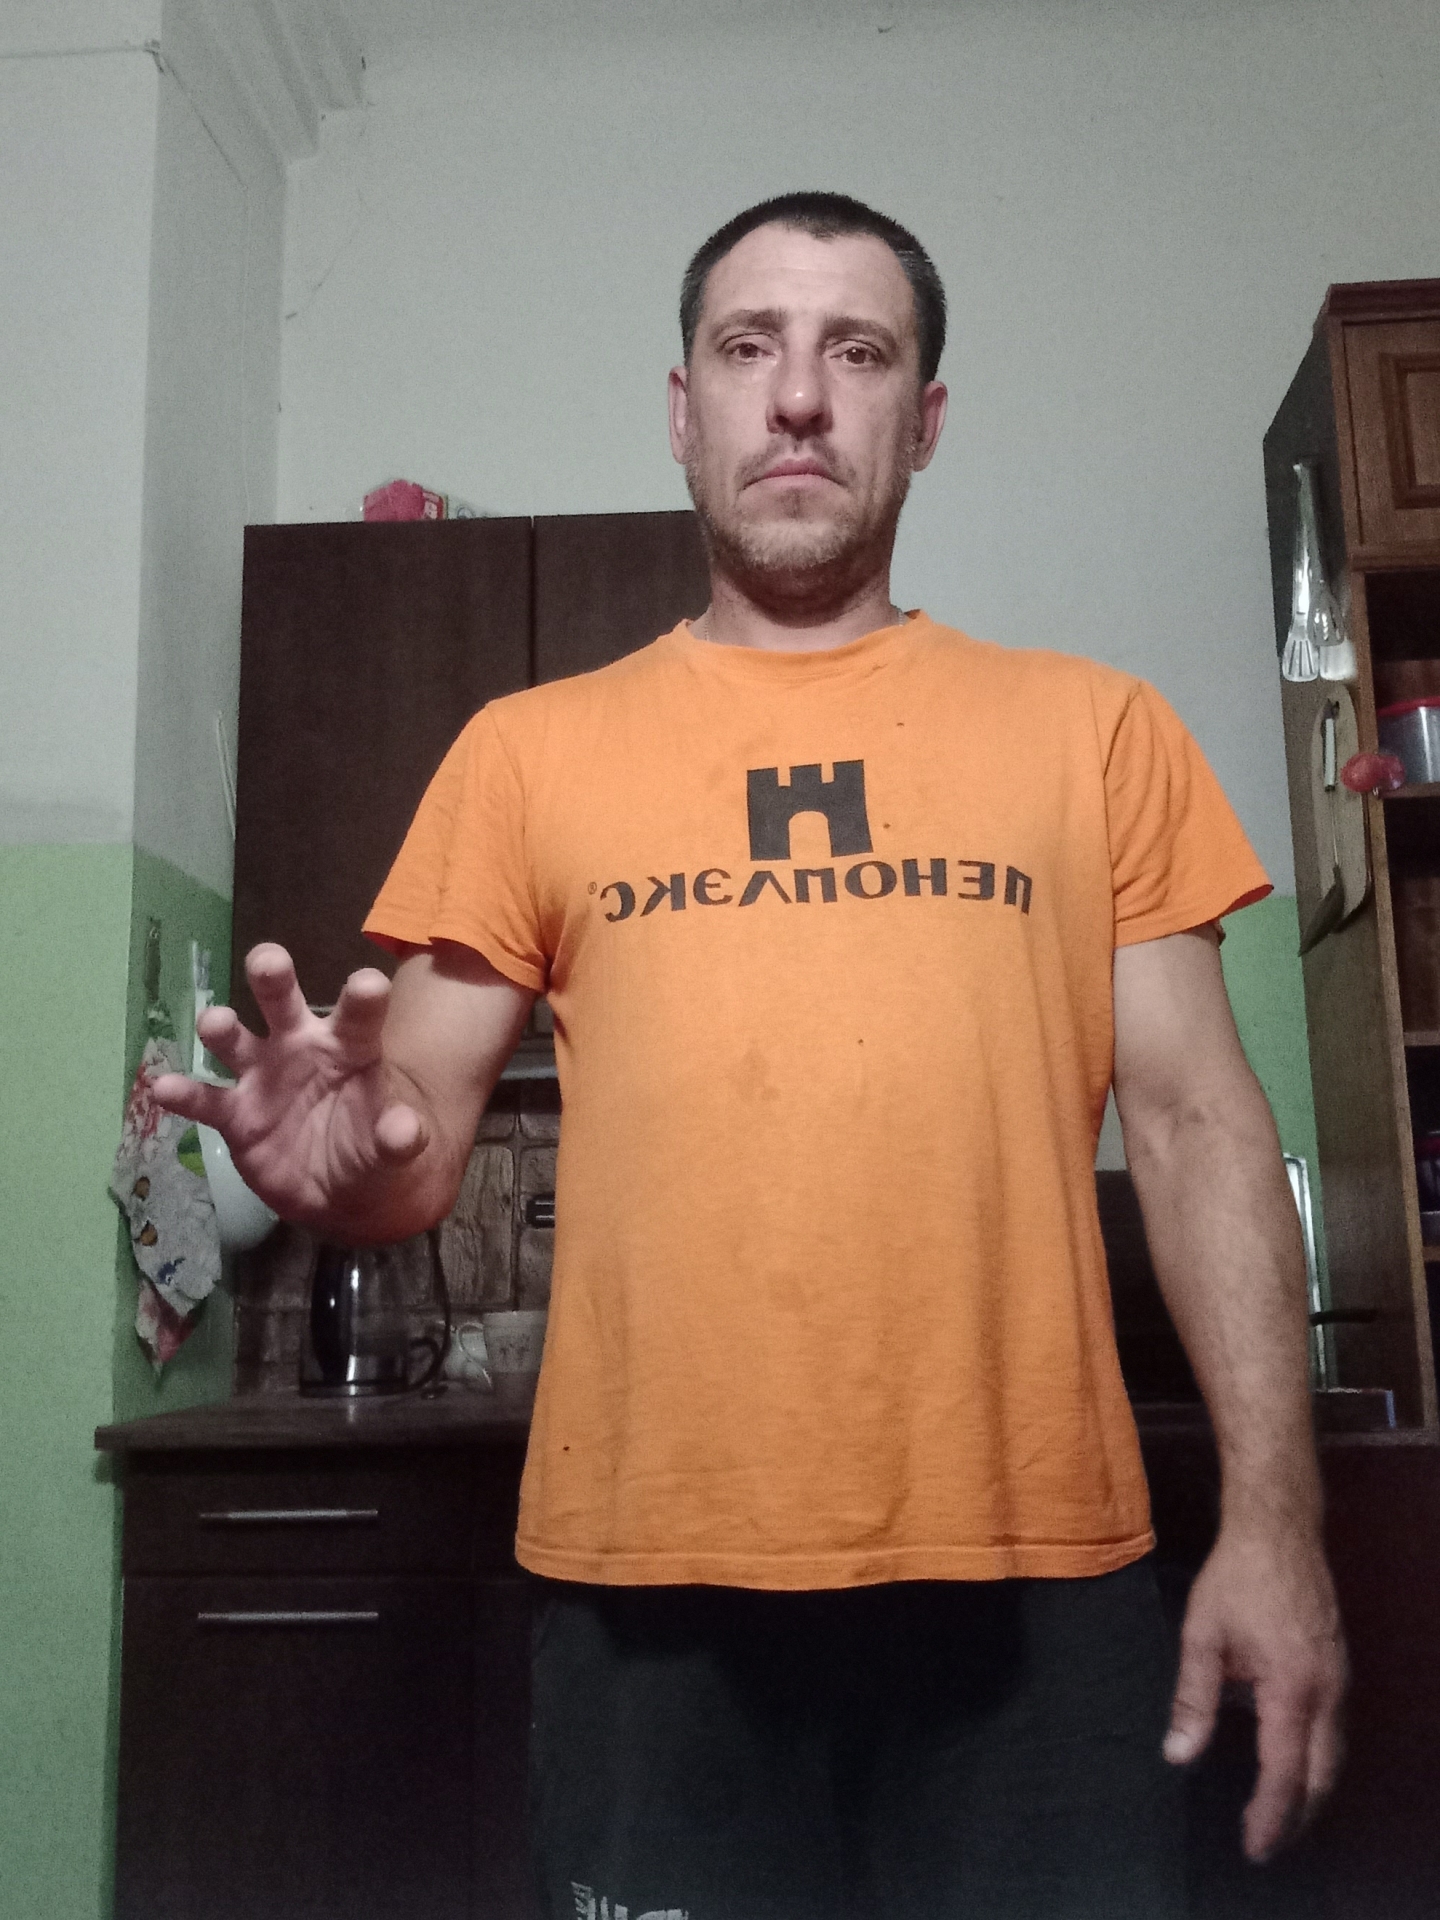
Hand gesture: grabbing